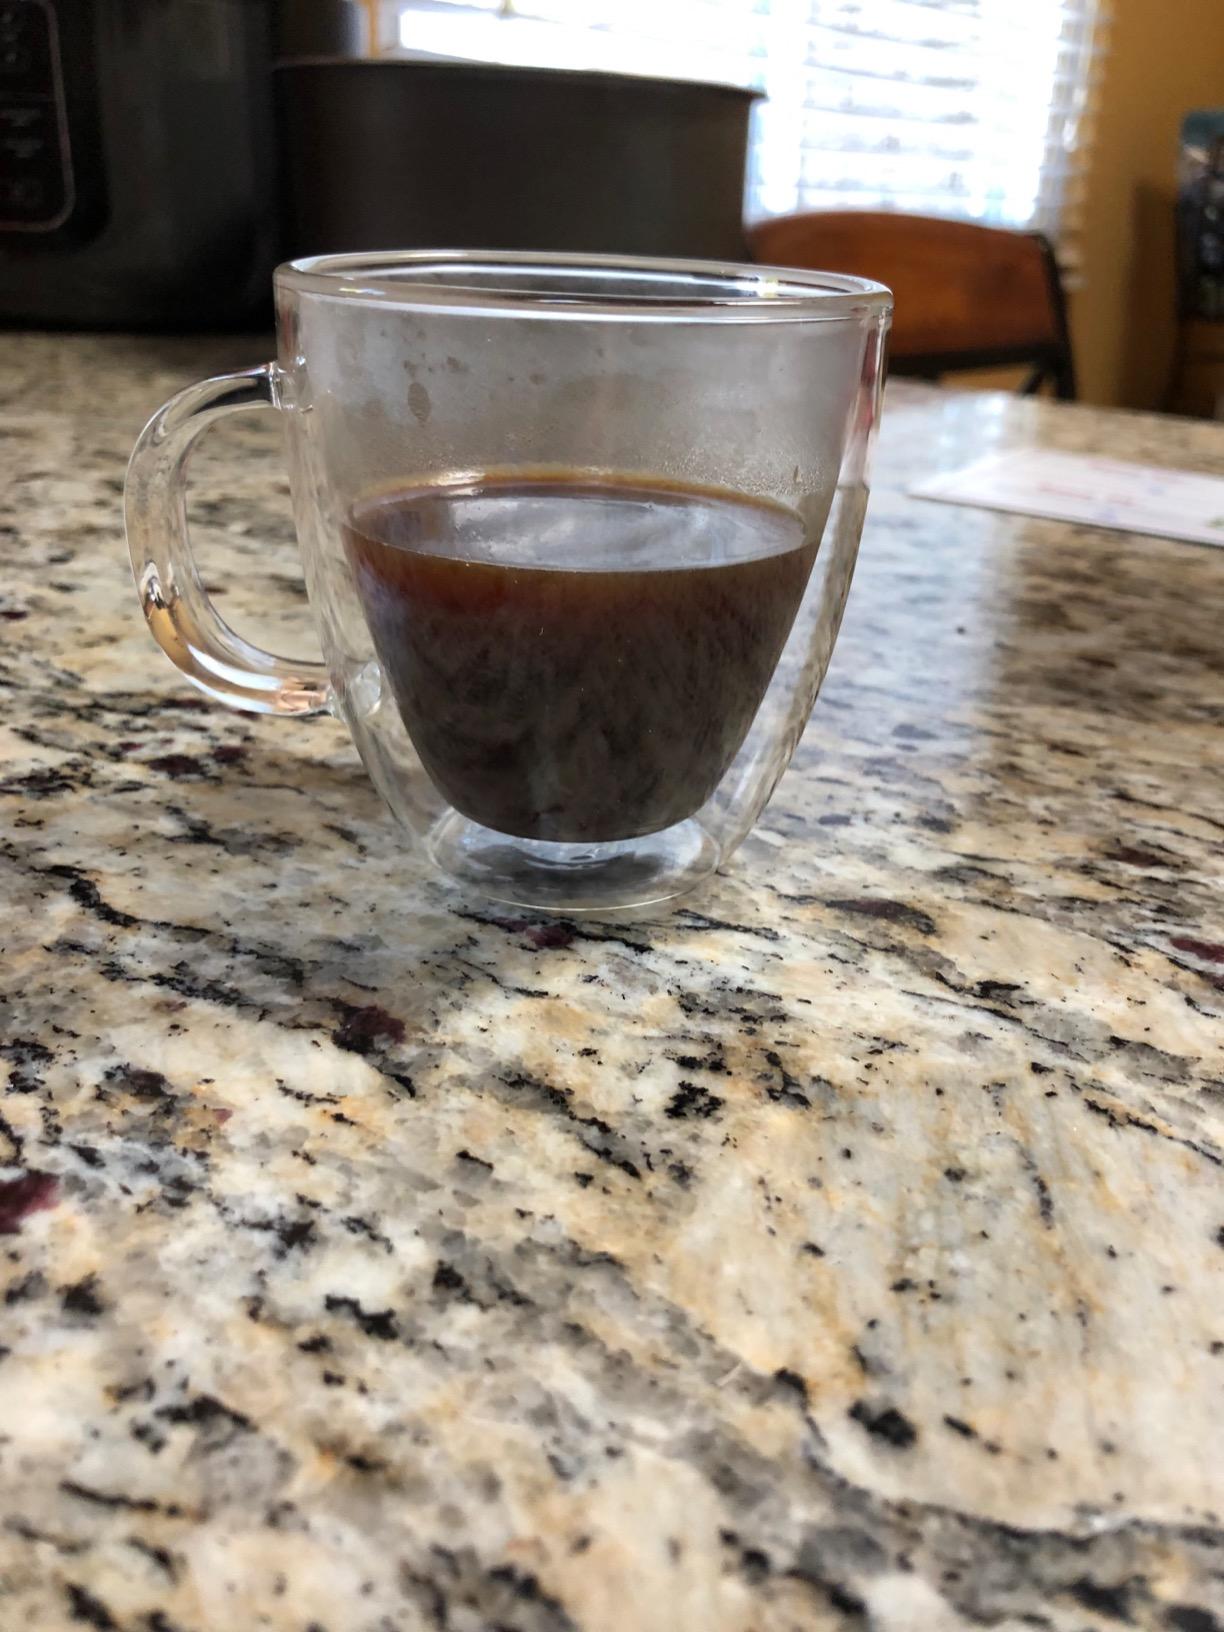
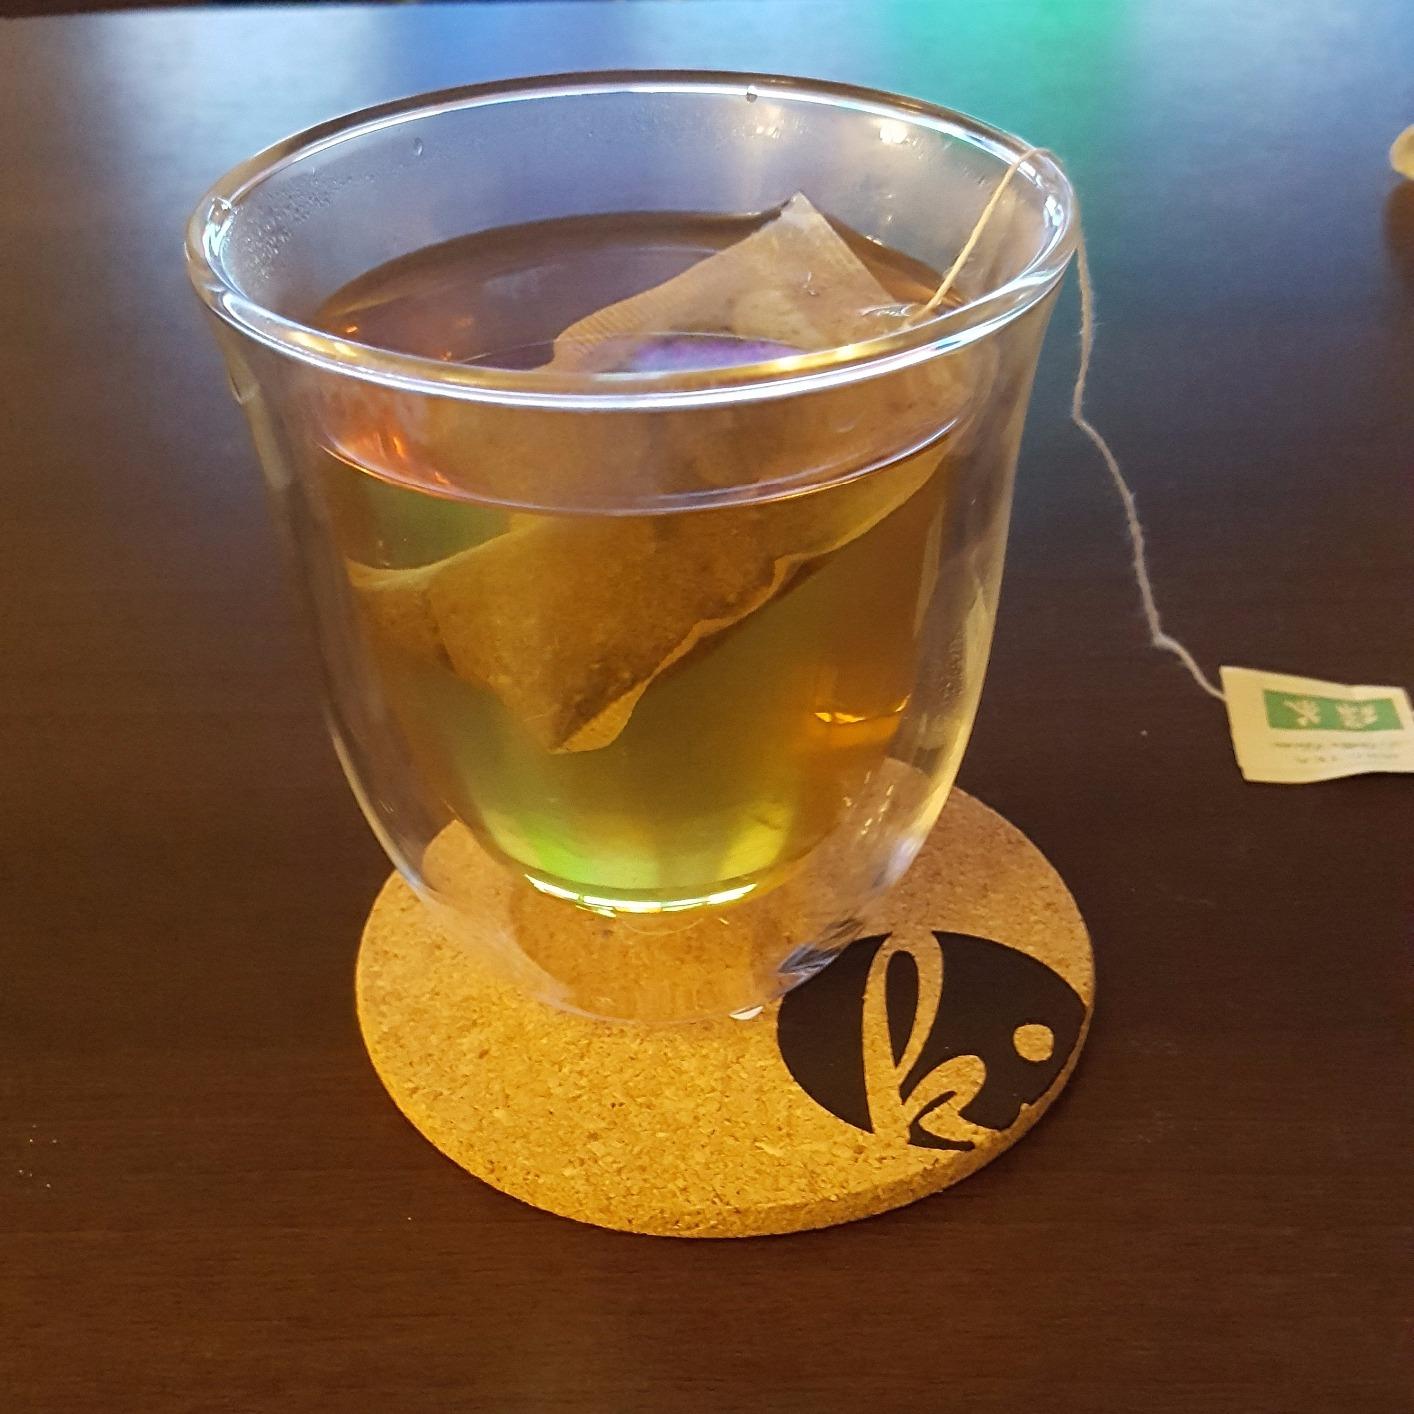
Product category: items_mug
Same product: no